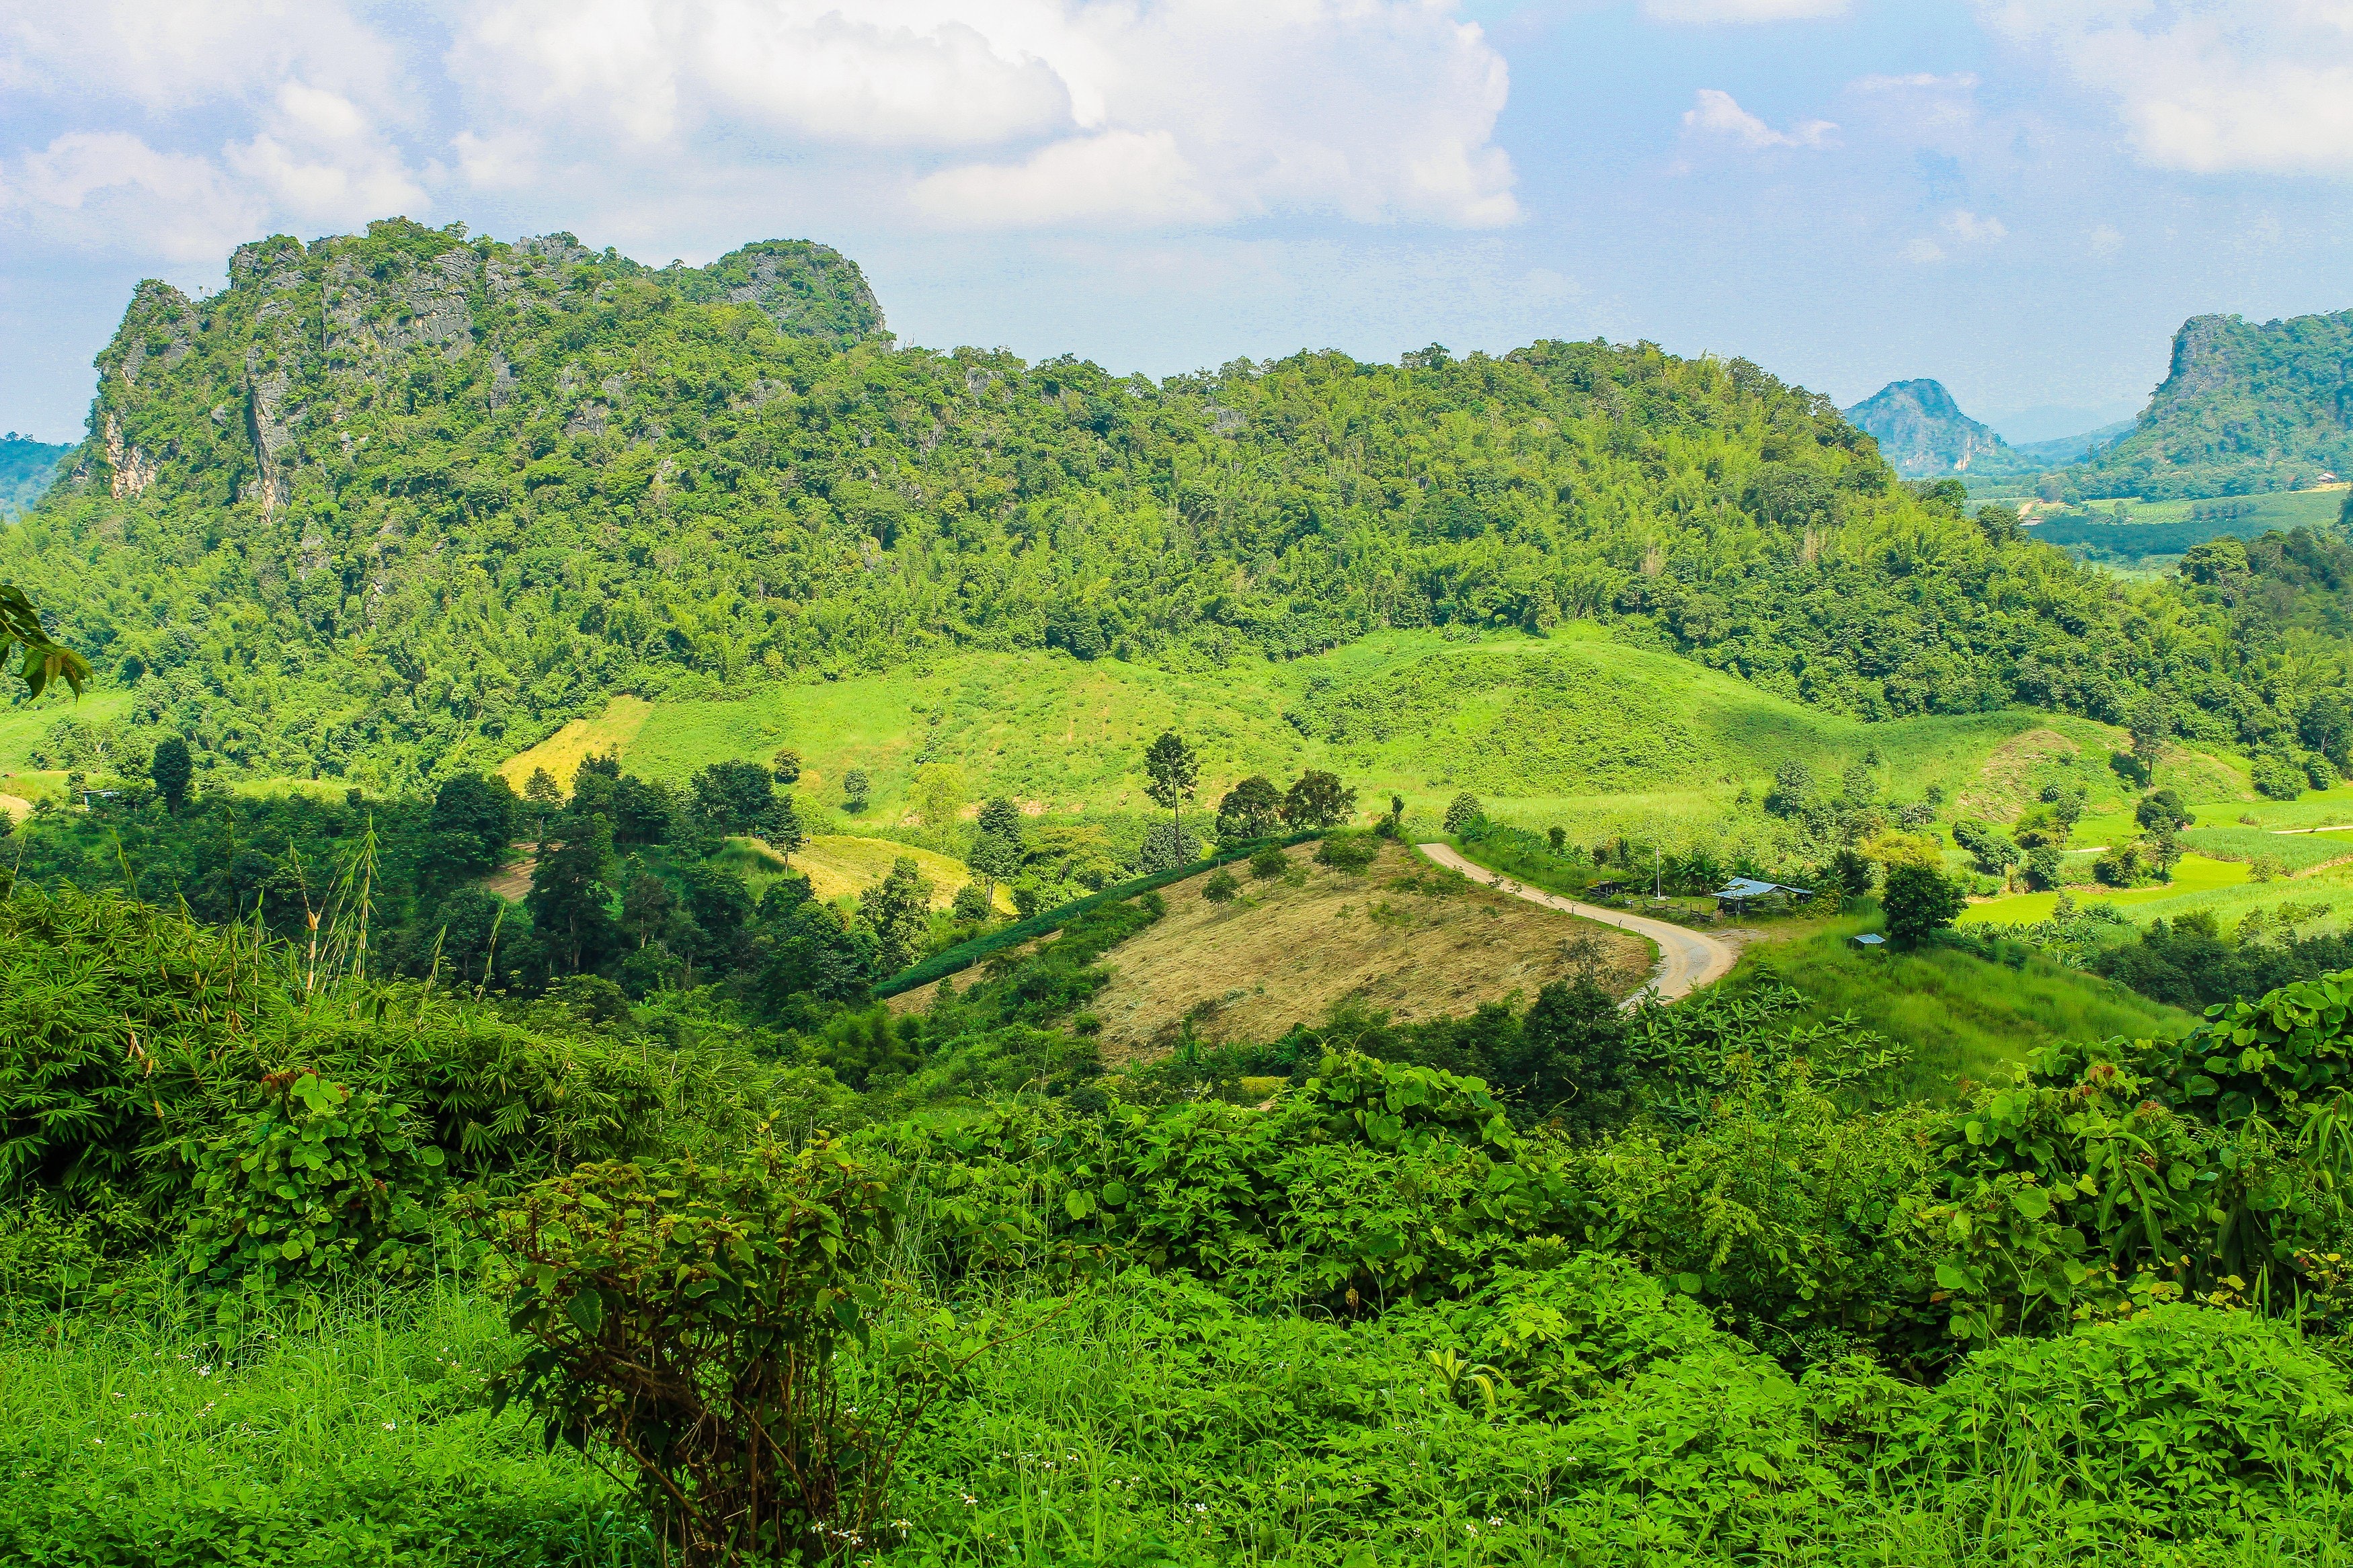
vegetation, natural landscape, nature, green, hill station, mountainous landforms, highland, nature reserve, hill, natural environment, jungle, mountain, grassland, wilderness, forest, sky, rainforest, mount scenery, biome, tree, tropical and subtropical coniferous forests, grass, leaf, rural area, national park, landscape, tropics, valdivian temperate rain forest, valley, plant, wildlife, old growth forest, mountain range, plant community, tourism, cloud, plateau, ridge, plantation, pasture, terrain, meadow